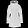
Label: Coat